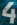
Number: 4